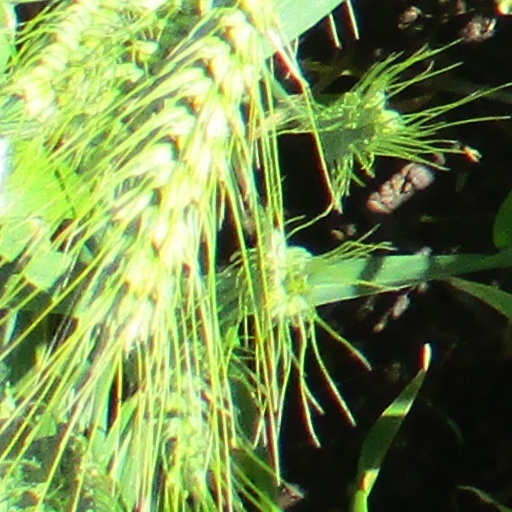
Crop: wheat